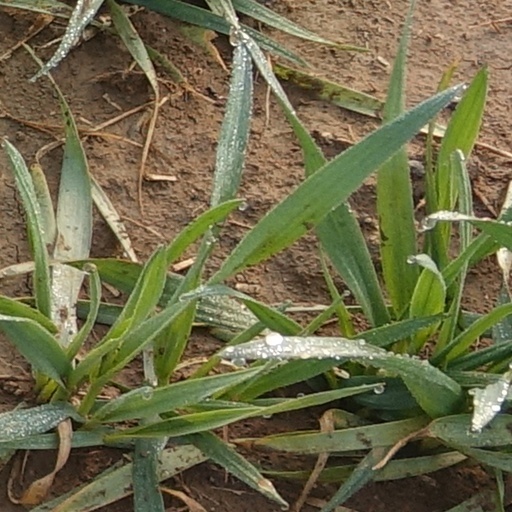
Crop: wheat